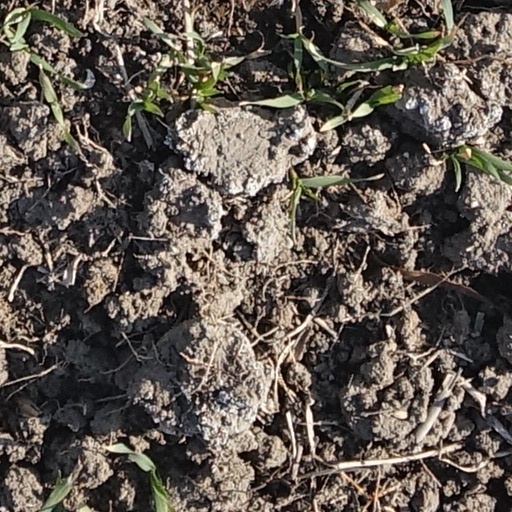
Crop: wheat